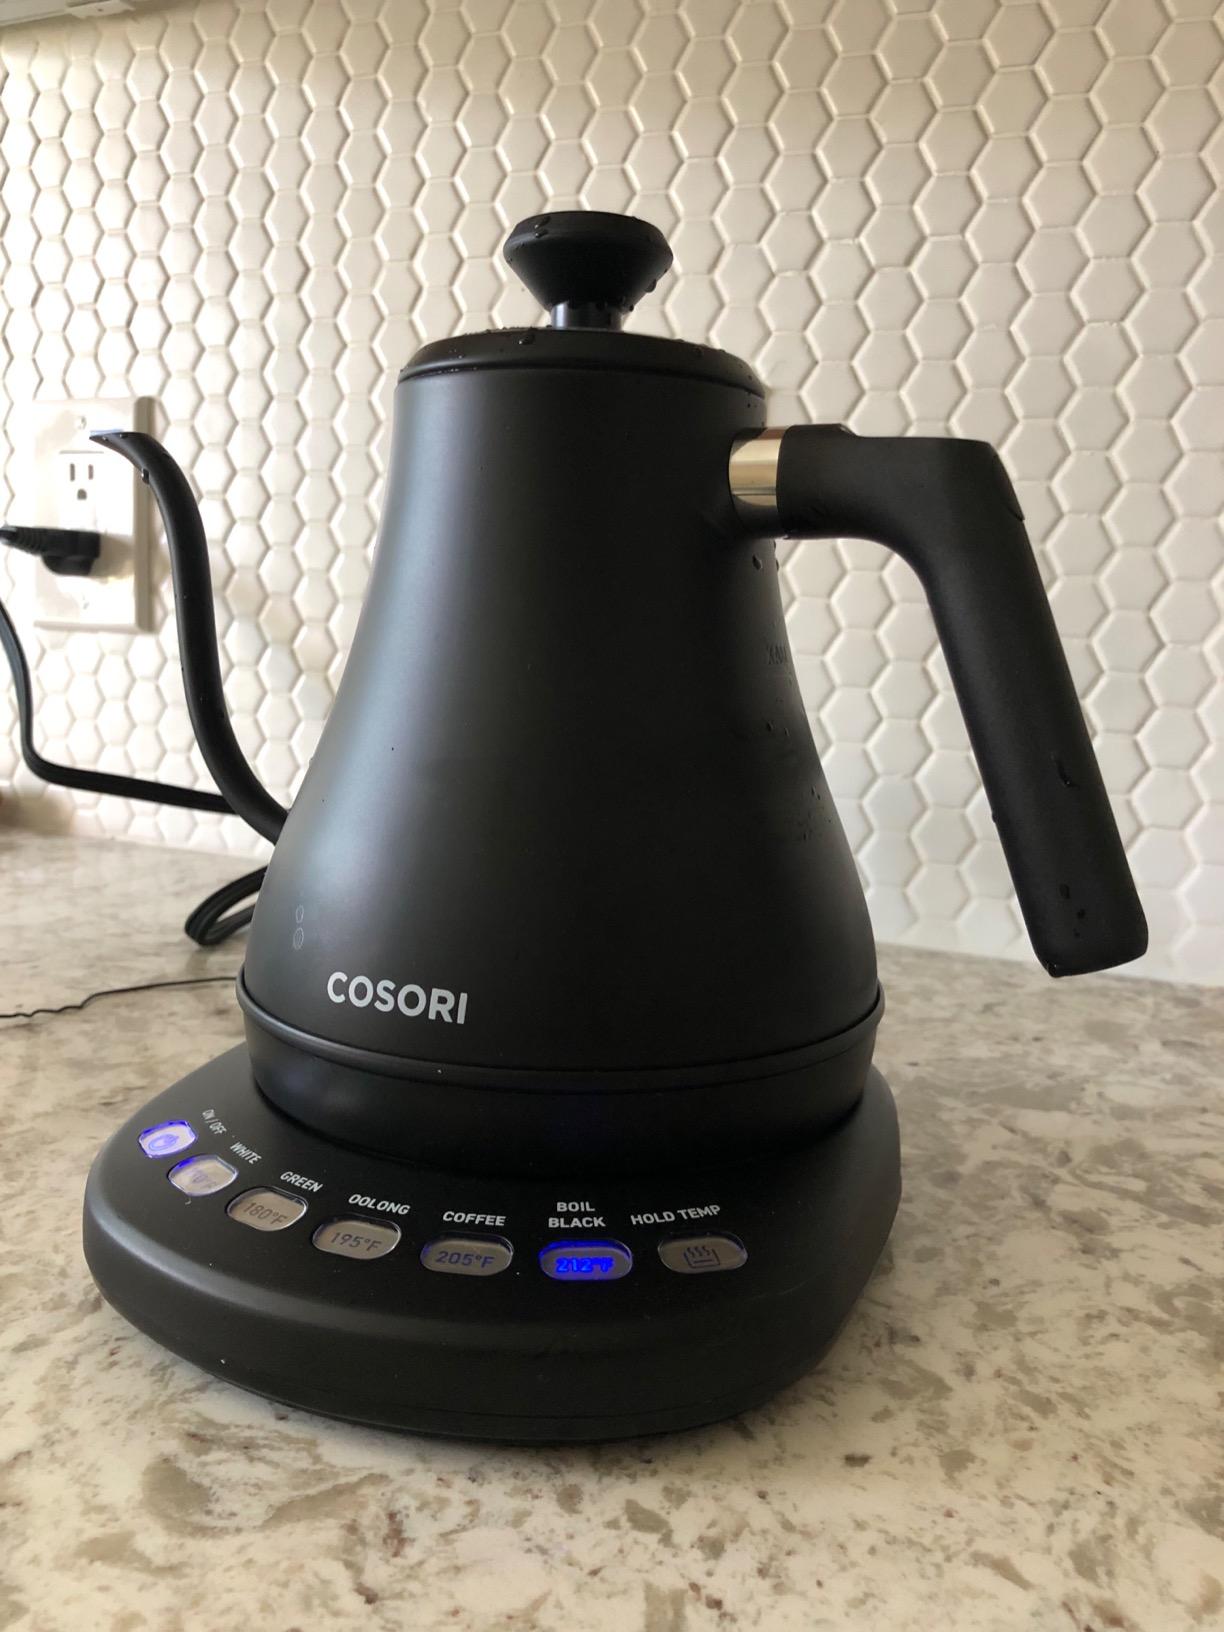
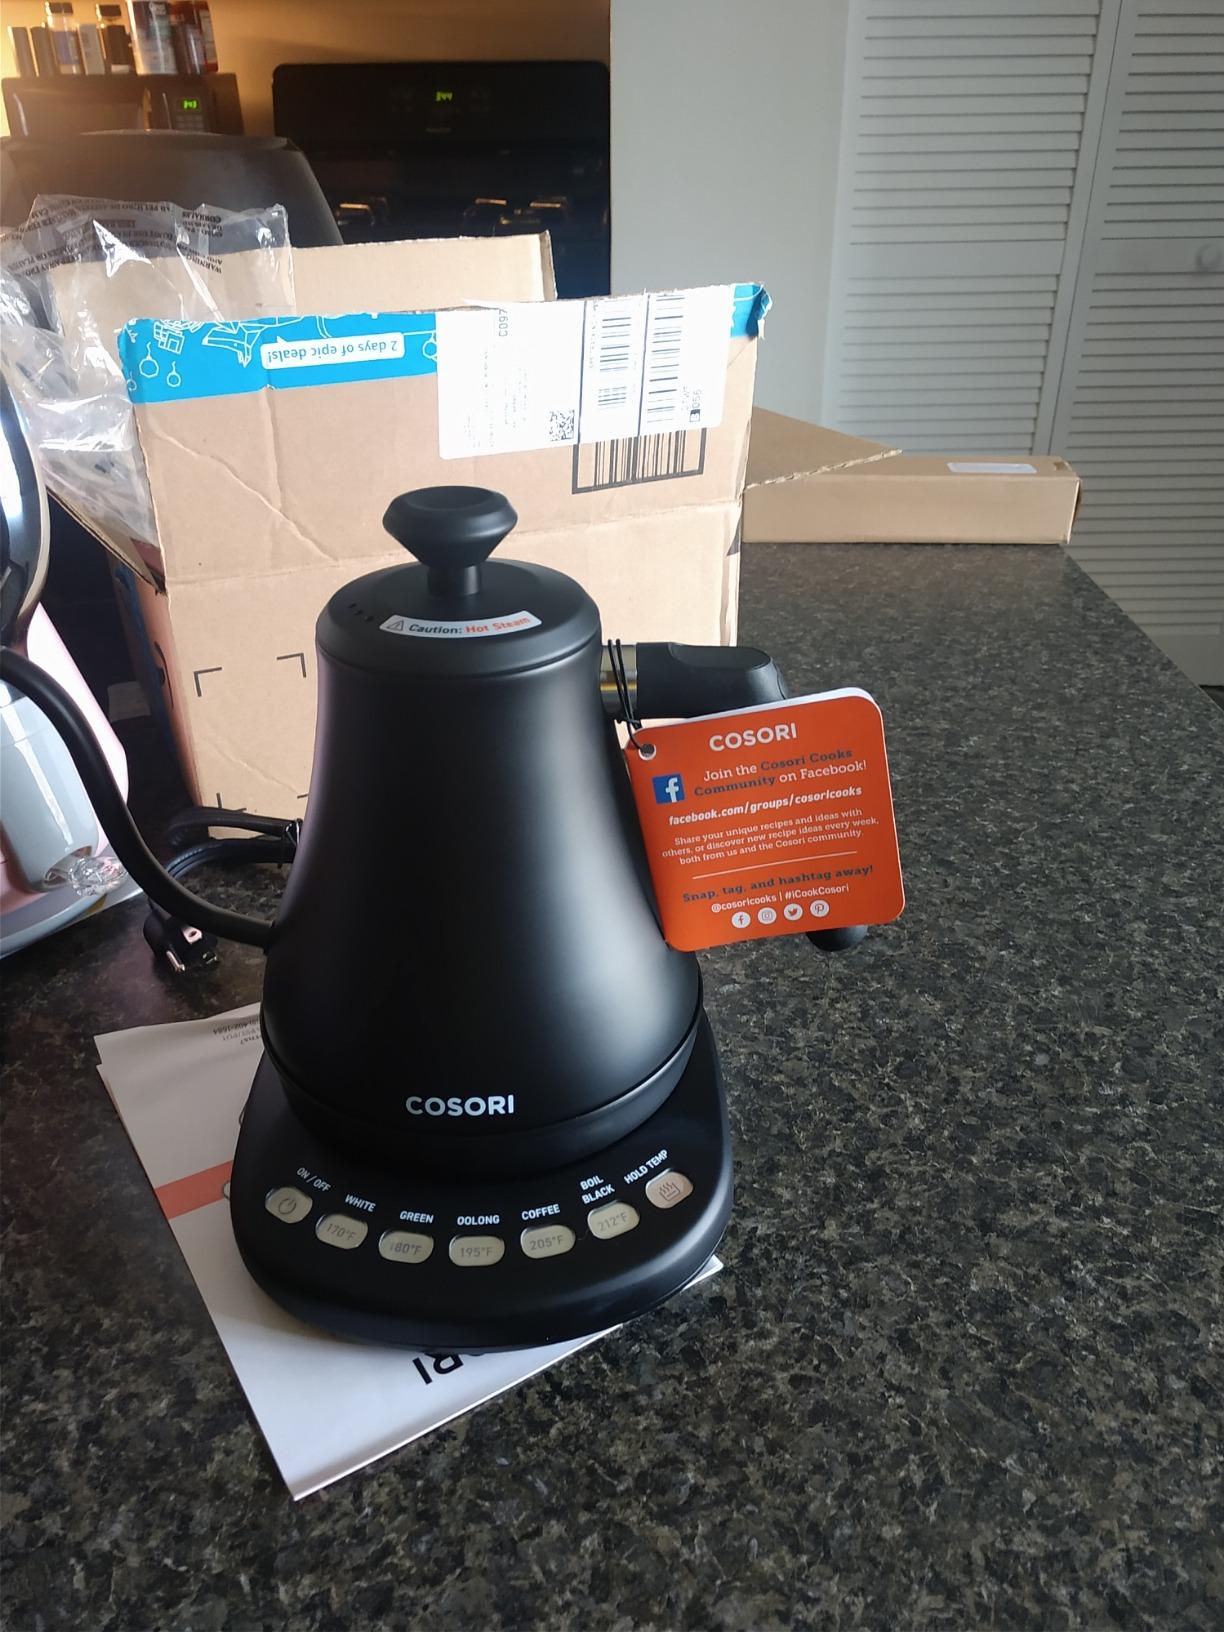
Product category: items_kettle
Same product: yes